Poecilocapsus lineatus

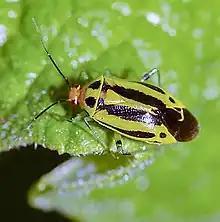
Four-lined Plant Bug (Poecilocapsus lineatus)

The adults are about in length and in width. Adults have four distinct black lines against a background color ranging from green to yellow, with an orange head and prominent, dark red eyes. Nymphs grow rapidly through five instars, with wing pads growing at each molt. Nymphs are a bright red color with black markings, except for the last instar which is bright orange.